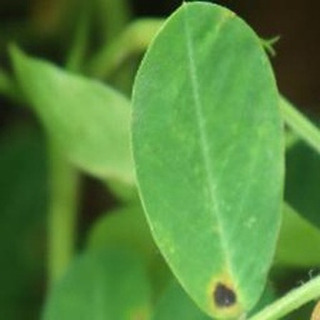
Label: groundnut_early_leaf_spot